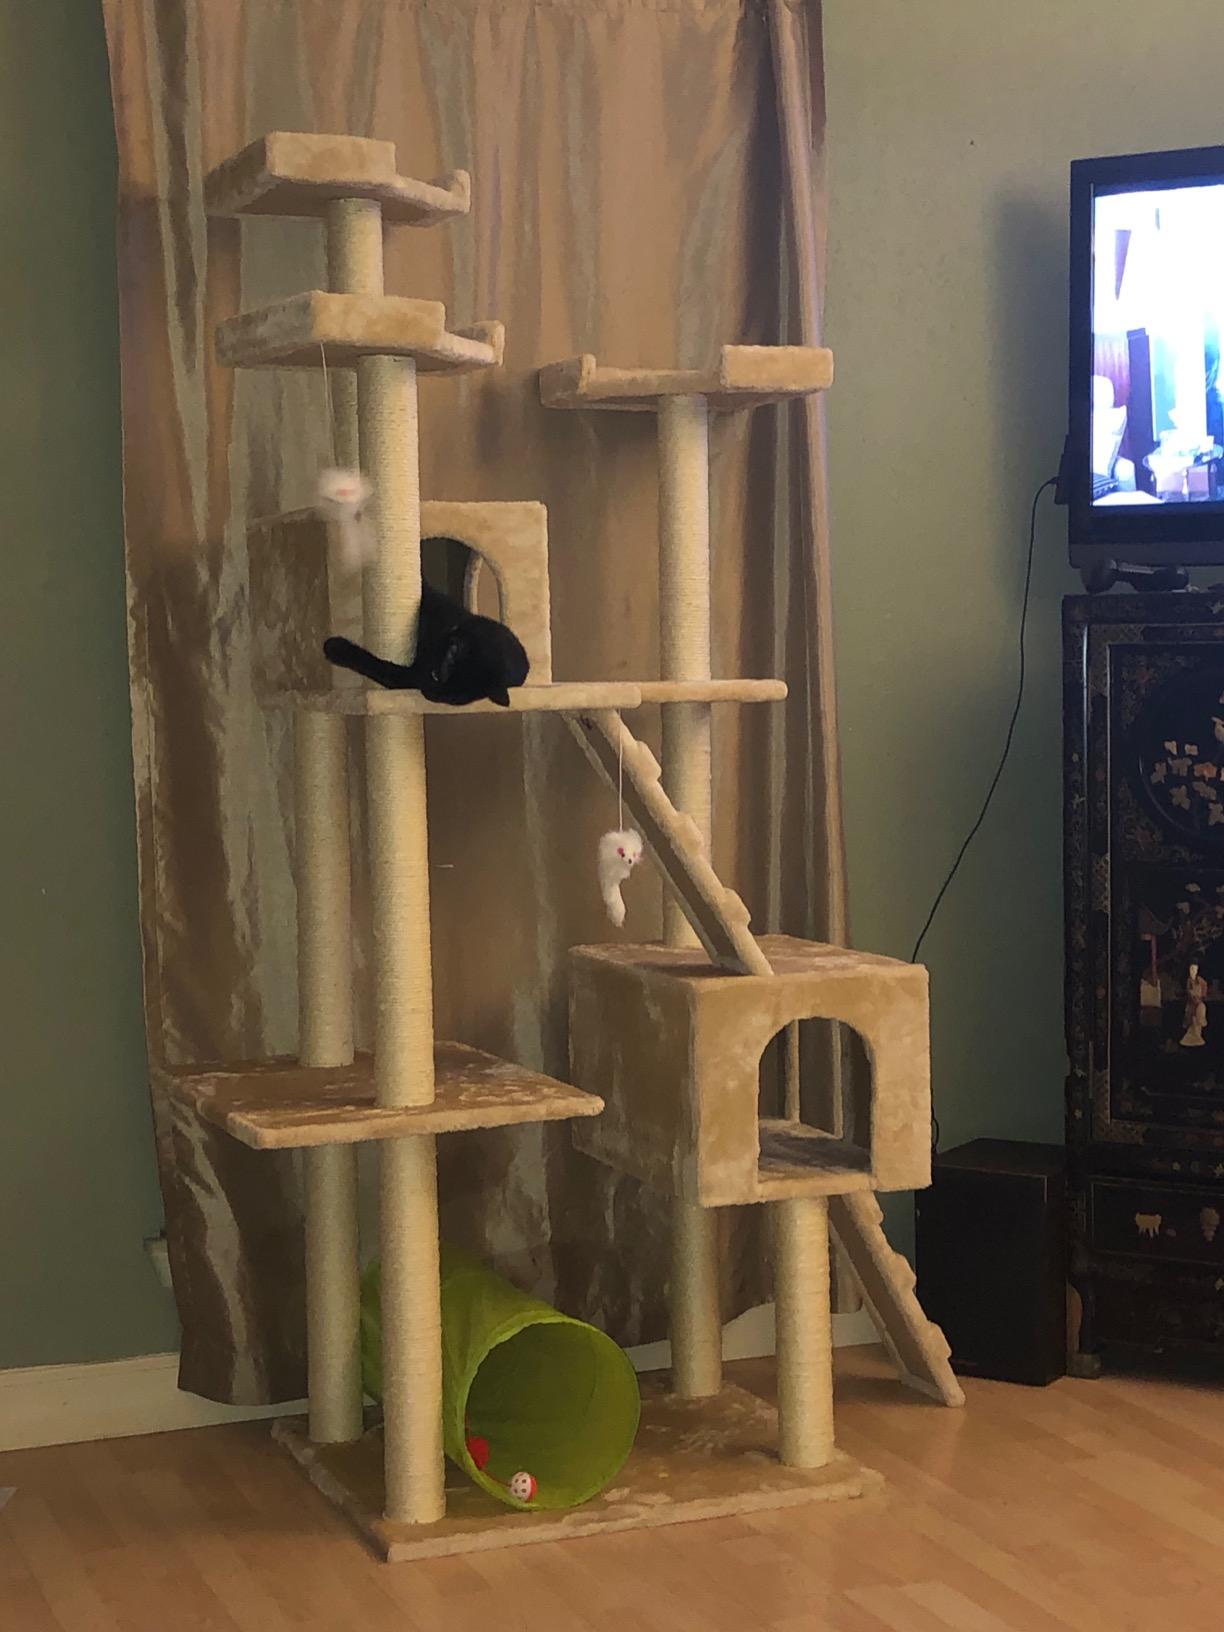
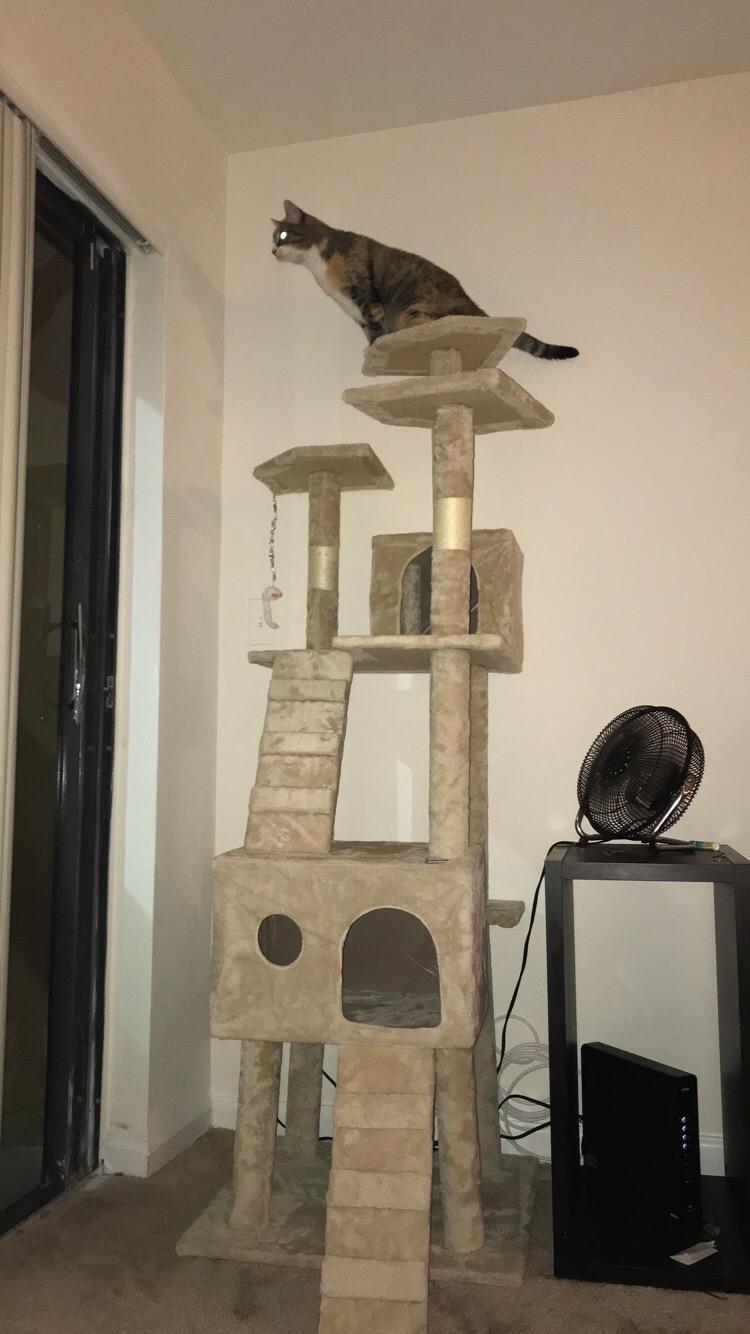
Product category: items_cat tree
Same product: yes